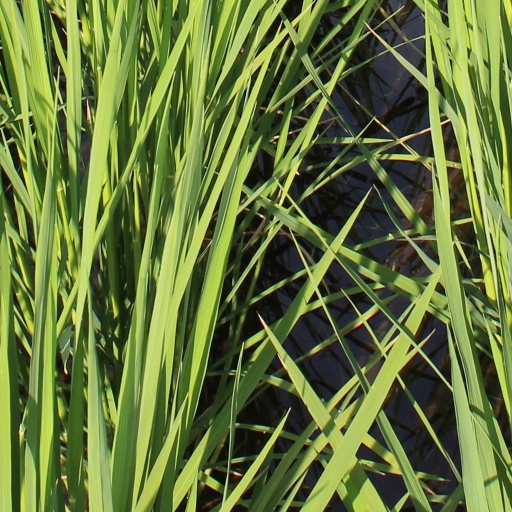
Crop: rice